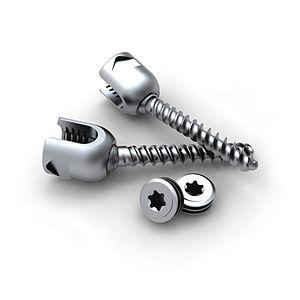
Système de vis pédiculaires polyaxiales
Un mal de dos ou une rachialgie désigne toute douleur siégeant au niveau du rachis ou à proximité de celui-ci, quelles que soient l’origine, la nature et l’intensité de la douleur. Selon le point d'origine de la douleur, on distingue les cervicalgies, les dorsalgies et les lombalgies. Ces dernières sont les plus fréquentes, en particulier chez les travailleurs manuels tandis que les cervicalgies touchent davantage les personnes travaillant dans les bureaux.